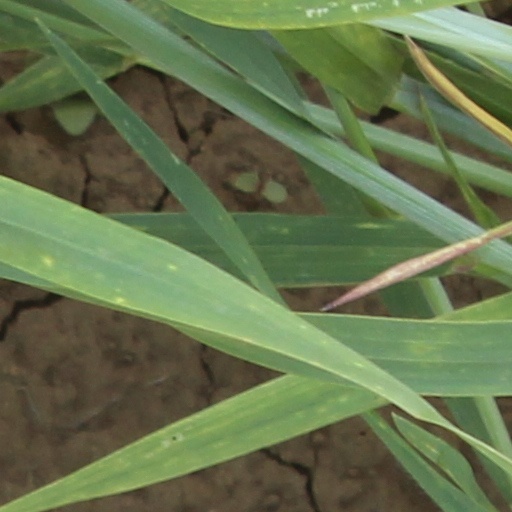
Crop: wheat